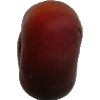
Label: Nectarine Flat 1